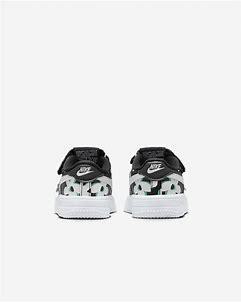
Brand: Nike
Model: Force 1 Easyon